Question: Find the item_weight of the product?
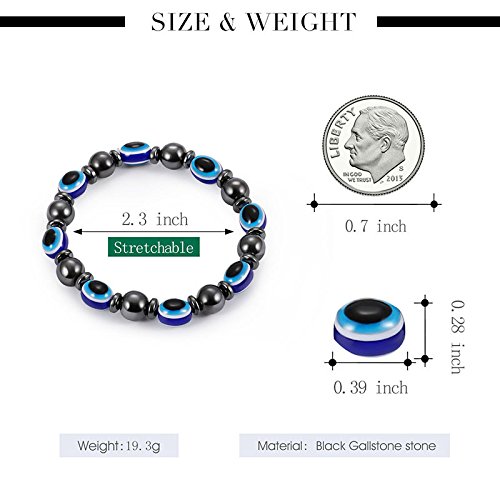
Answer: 3.0 gram